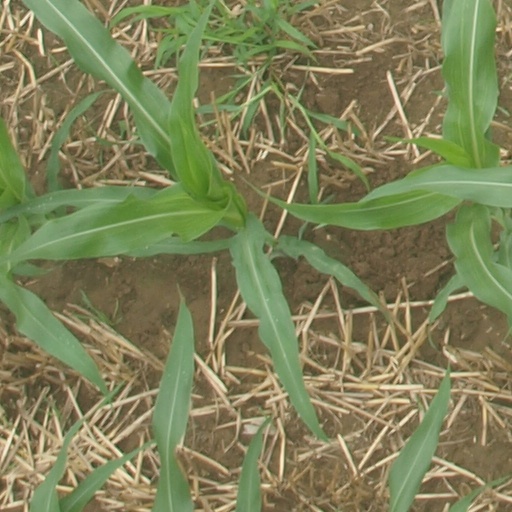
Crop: maize; corn